University of Toronto Campus Safety

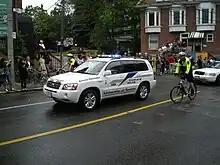
A Toyota Highlander Hybrid previously used by the Campus Safety division.

The campus police force at the University of Toronto was organized in 1904, when the first police constable was hired to handle disciplinary matters on the St. George campus. The special constables were appointed and overseen by the province until 1995, when this responsibility was downloaded to the Toronto and Peel Region police services boards.